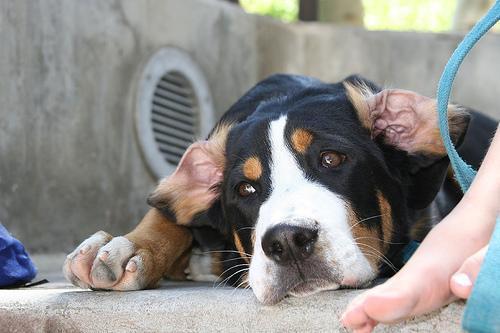
Greater_Swiss_Mountain_dog